Keasbey and Mattison Company

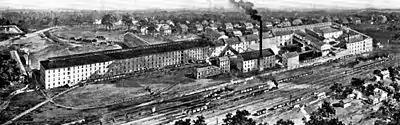
The Keasbey & Mattison Company, Ambler, PA

The Keasbey and Mattison Company was founded in 1873 in Philadelphia, Pennsylvania by Henry G. Keasbey, a businessman, and Dr. Richard V. Mattison, a chemist/pharmacist. The company originally manufactured and marketed patent medicines. Working in a company laboratory, Mattison discovered that a mixture of magnesium carbonate and asbestos would adhere to a hot metal pipe, and could be turned into an insulation material for steam pipes. Asbestos and related building products soon became the focus of the company.